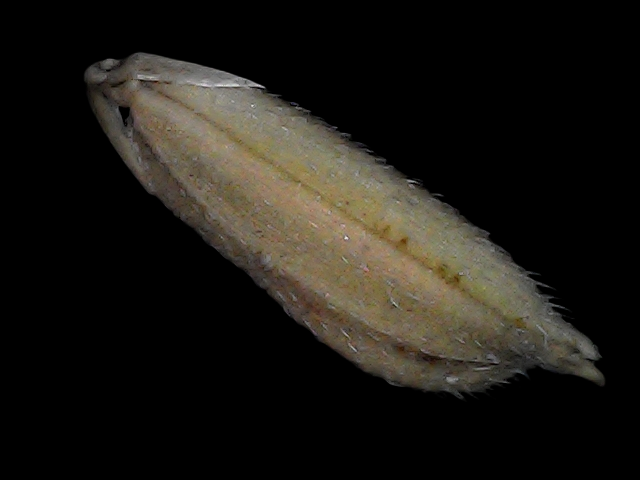
Rice variety: Bd79